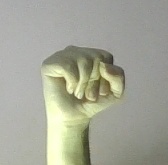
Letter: saad